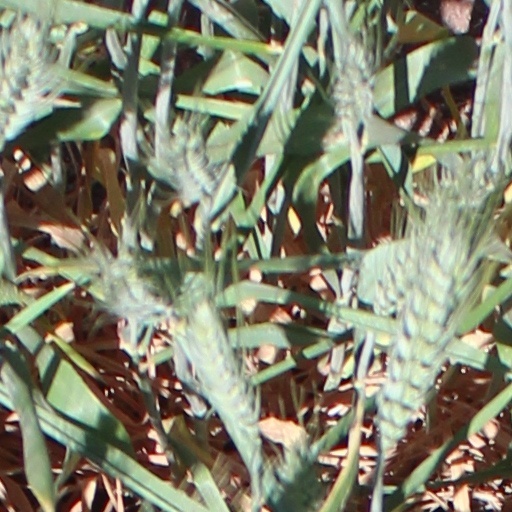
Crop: wheat